Focke-Wulf Fw 190 operational history

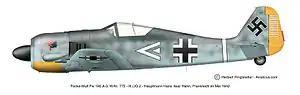
Fw 190 A-3, III./JG 2, Hans "Assi" Hahn, France 1942

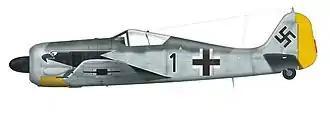
Fw 190 A-4 of I./JG 2 flown by Olt. Horst Hannig, France, spring 1943

The first significant operation in which Fw 190s played an important role was Operation Cerberus, the "Channel dash" break-out through the English Channel and Dover Strait by the "Kriegsmarine"s small battleships "Scharnhorst" and "Gneisenau" and the heavy cruiser "Prinz Eugen" on 12 February 1942. Adolf Galland, the "General der Jagdflieger" (General of the Fighter Arm), insisted that the operation take place during daylight hours and accepted responsibility for devising a plan to provide continuous daylight fighter cover against the heavy attacks expected by the RAF. By the end of the day, JG 26 had been credited with seven aerial victories and six probables for the loss of four Fw 190s and their pilots. Adolf Galland was to later call the success of this operation the "greatest hour" of his career.